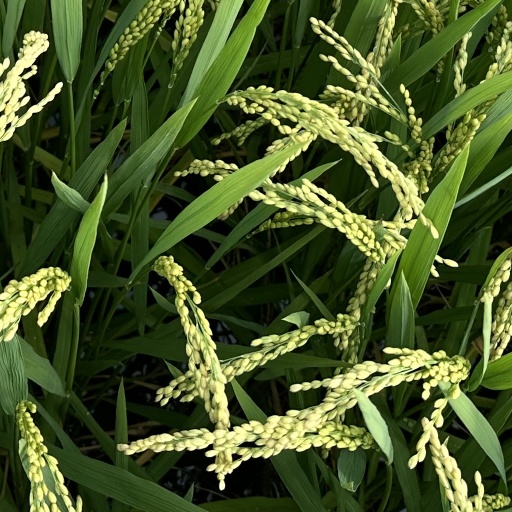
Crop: rice